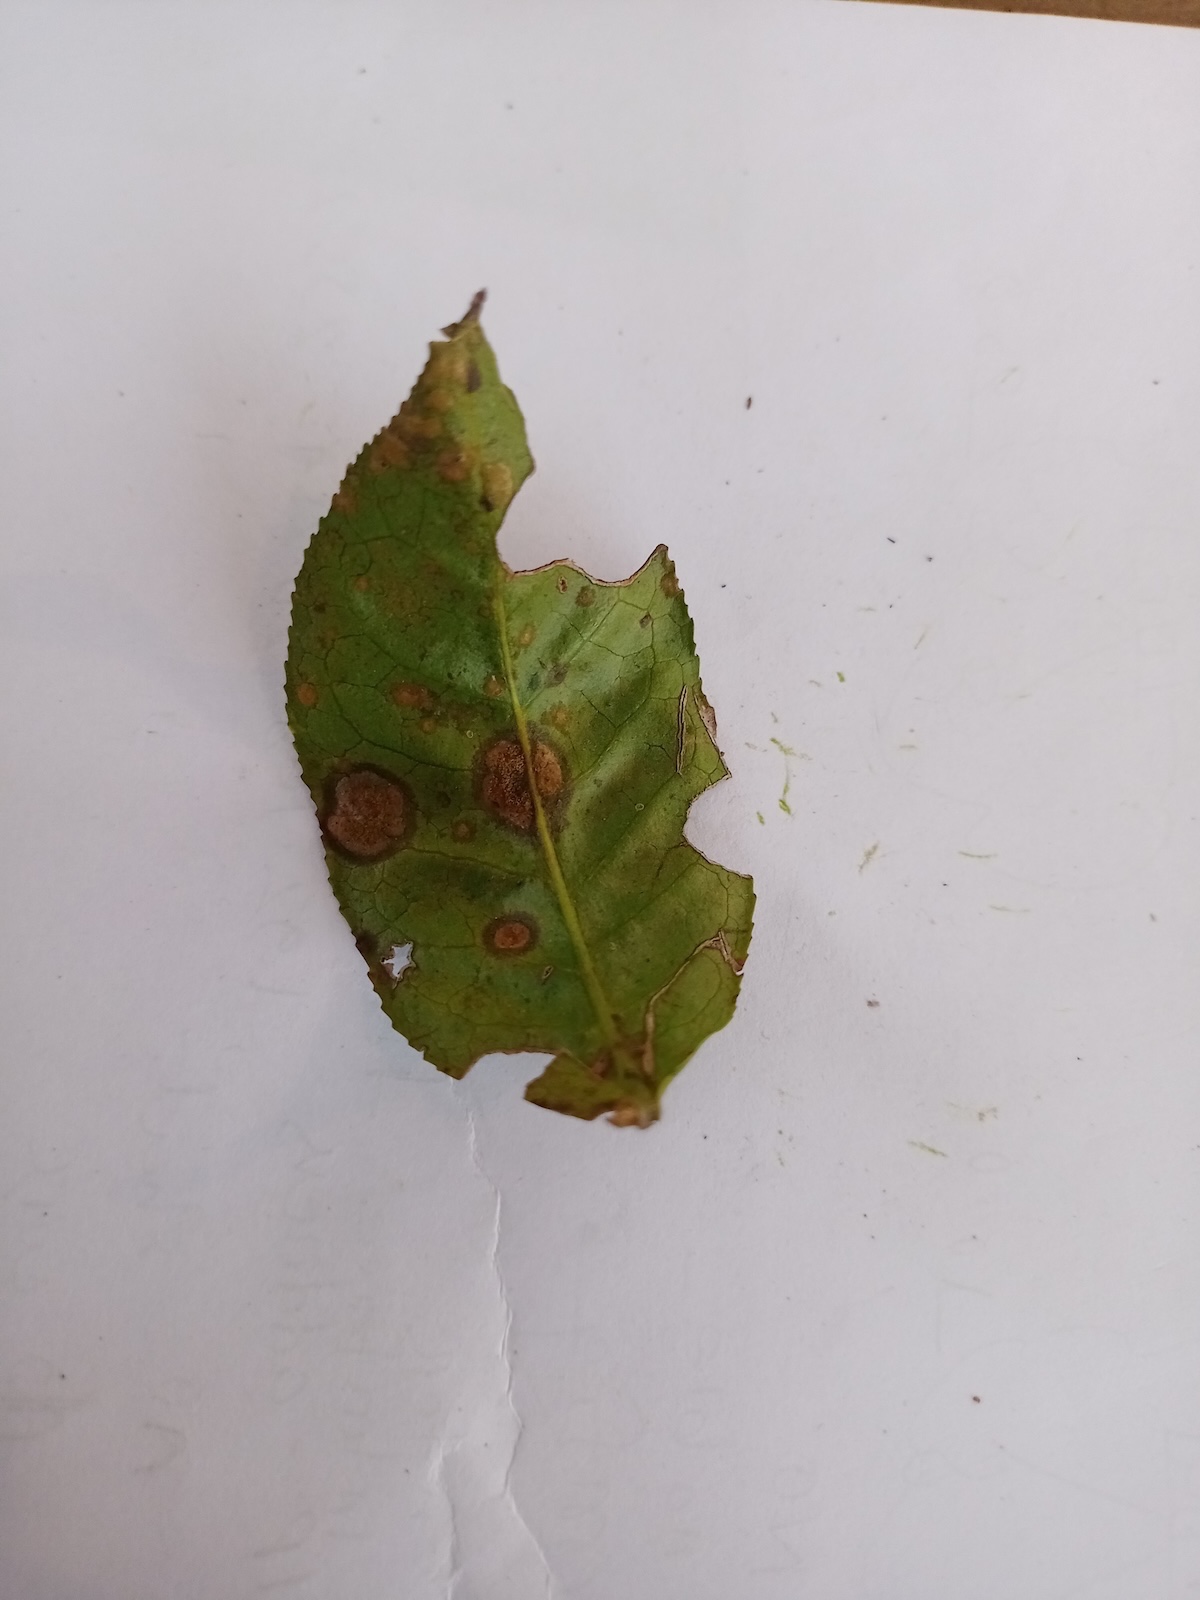
Label: Tea algal leaf spot